The Forsaken: An American Tragedy in Stalin's Russia

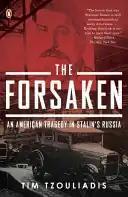

The Forsaken: An American Tragedy in Stalin's Russia by Tim Tzouliadis is a 2008 book published by Penguin Books. It tells the story of thousands of Americans who immigrated to the Soviet Union in the 1930s.